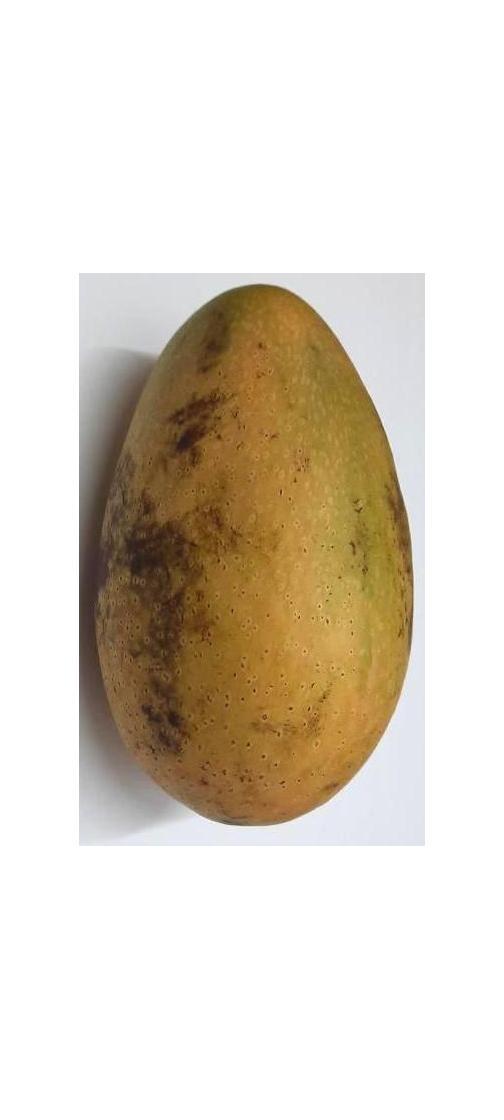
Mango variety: Ashshina Classic